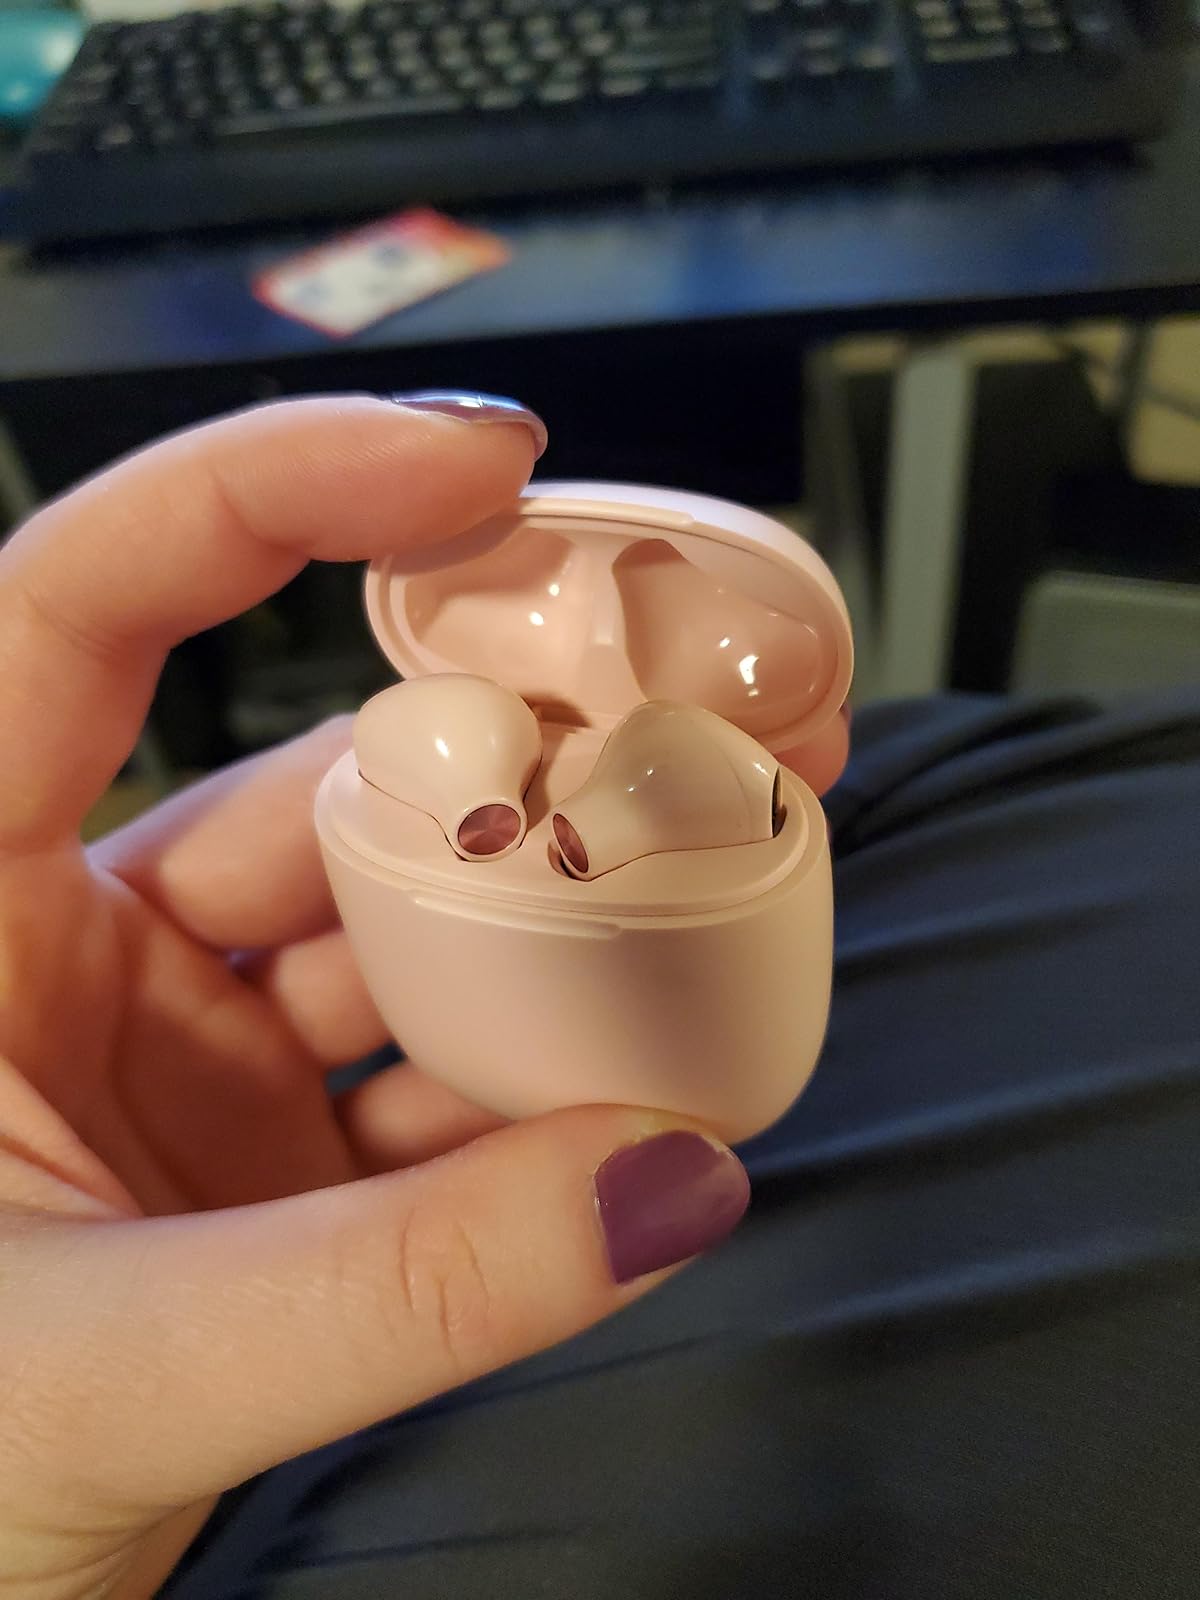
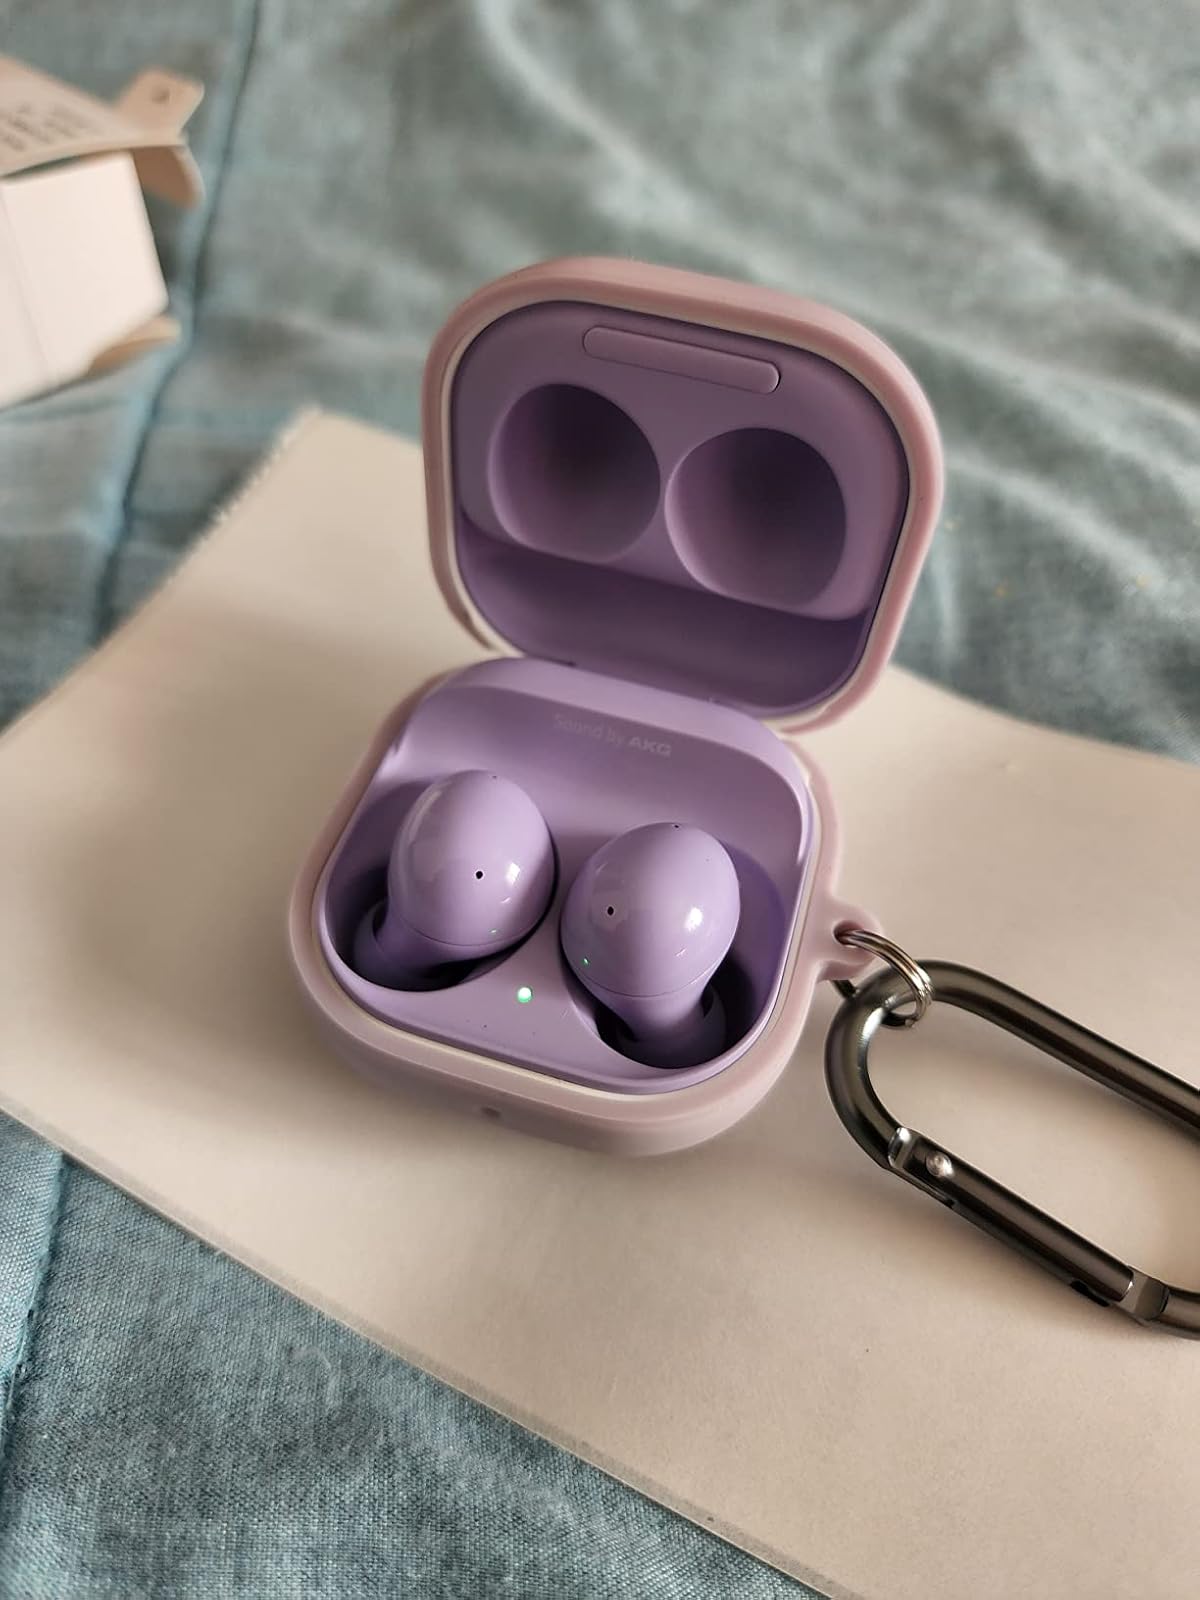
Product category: earbuds
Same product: no